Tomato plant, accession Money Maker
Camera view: horizontal (90 deg, fisheye); turntable rotation: 240 degrees
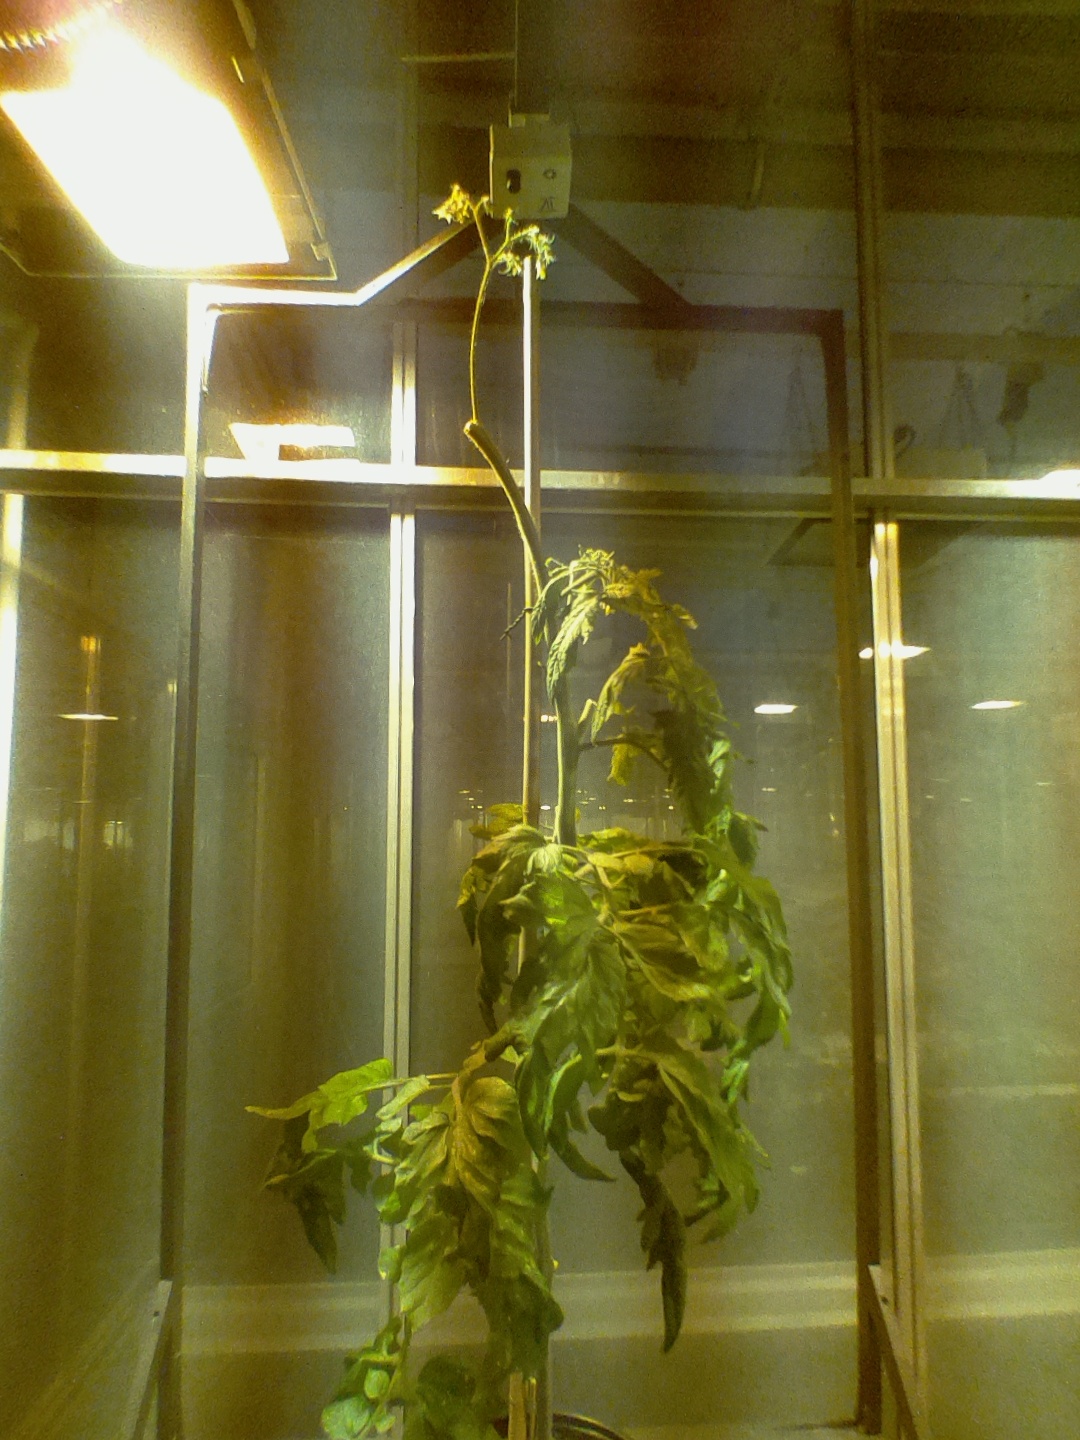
BBCH growth stage 74: 40%-50% of final fruit size